Cave gate

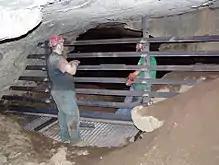
A bat-friendly gate in Coleman Cave

A cave gate is a manmade barricade typically placed at, or just inside, the entrance to a cave in an effort to impede or mitigate human access to a cave's interior. The reason for gating a cave can be varied, but may include protecting sensitive or endangered bat species, protecting fragile cave resources, or restricting access to dangerous caves.